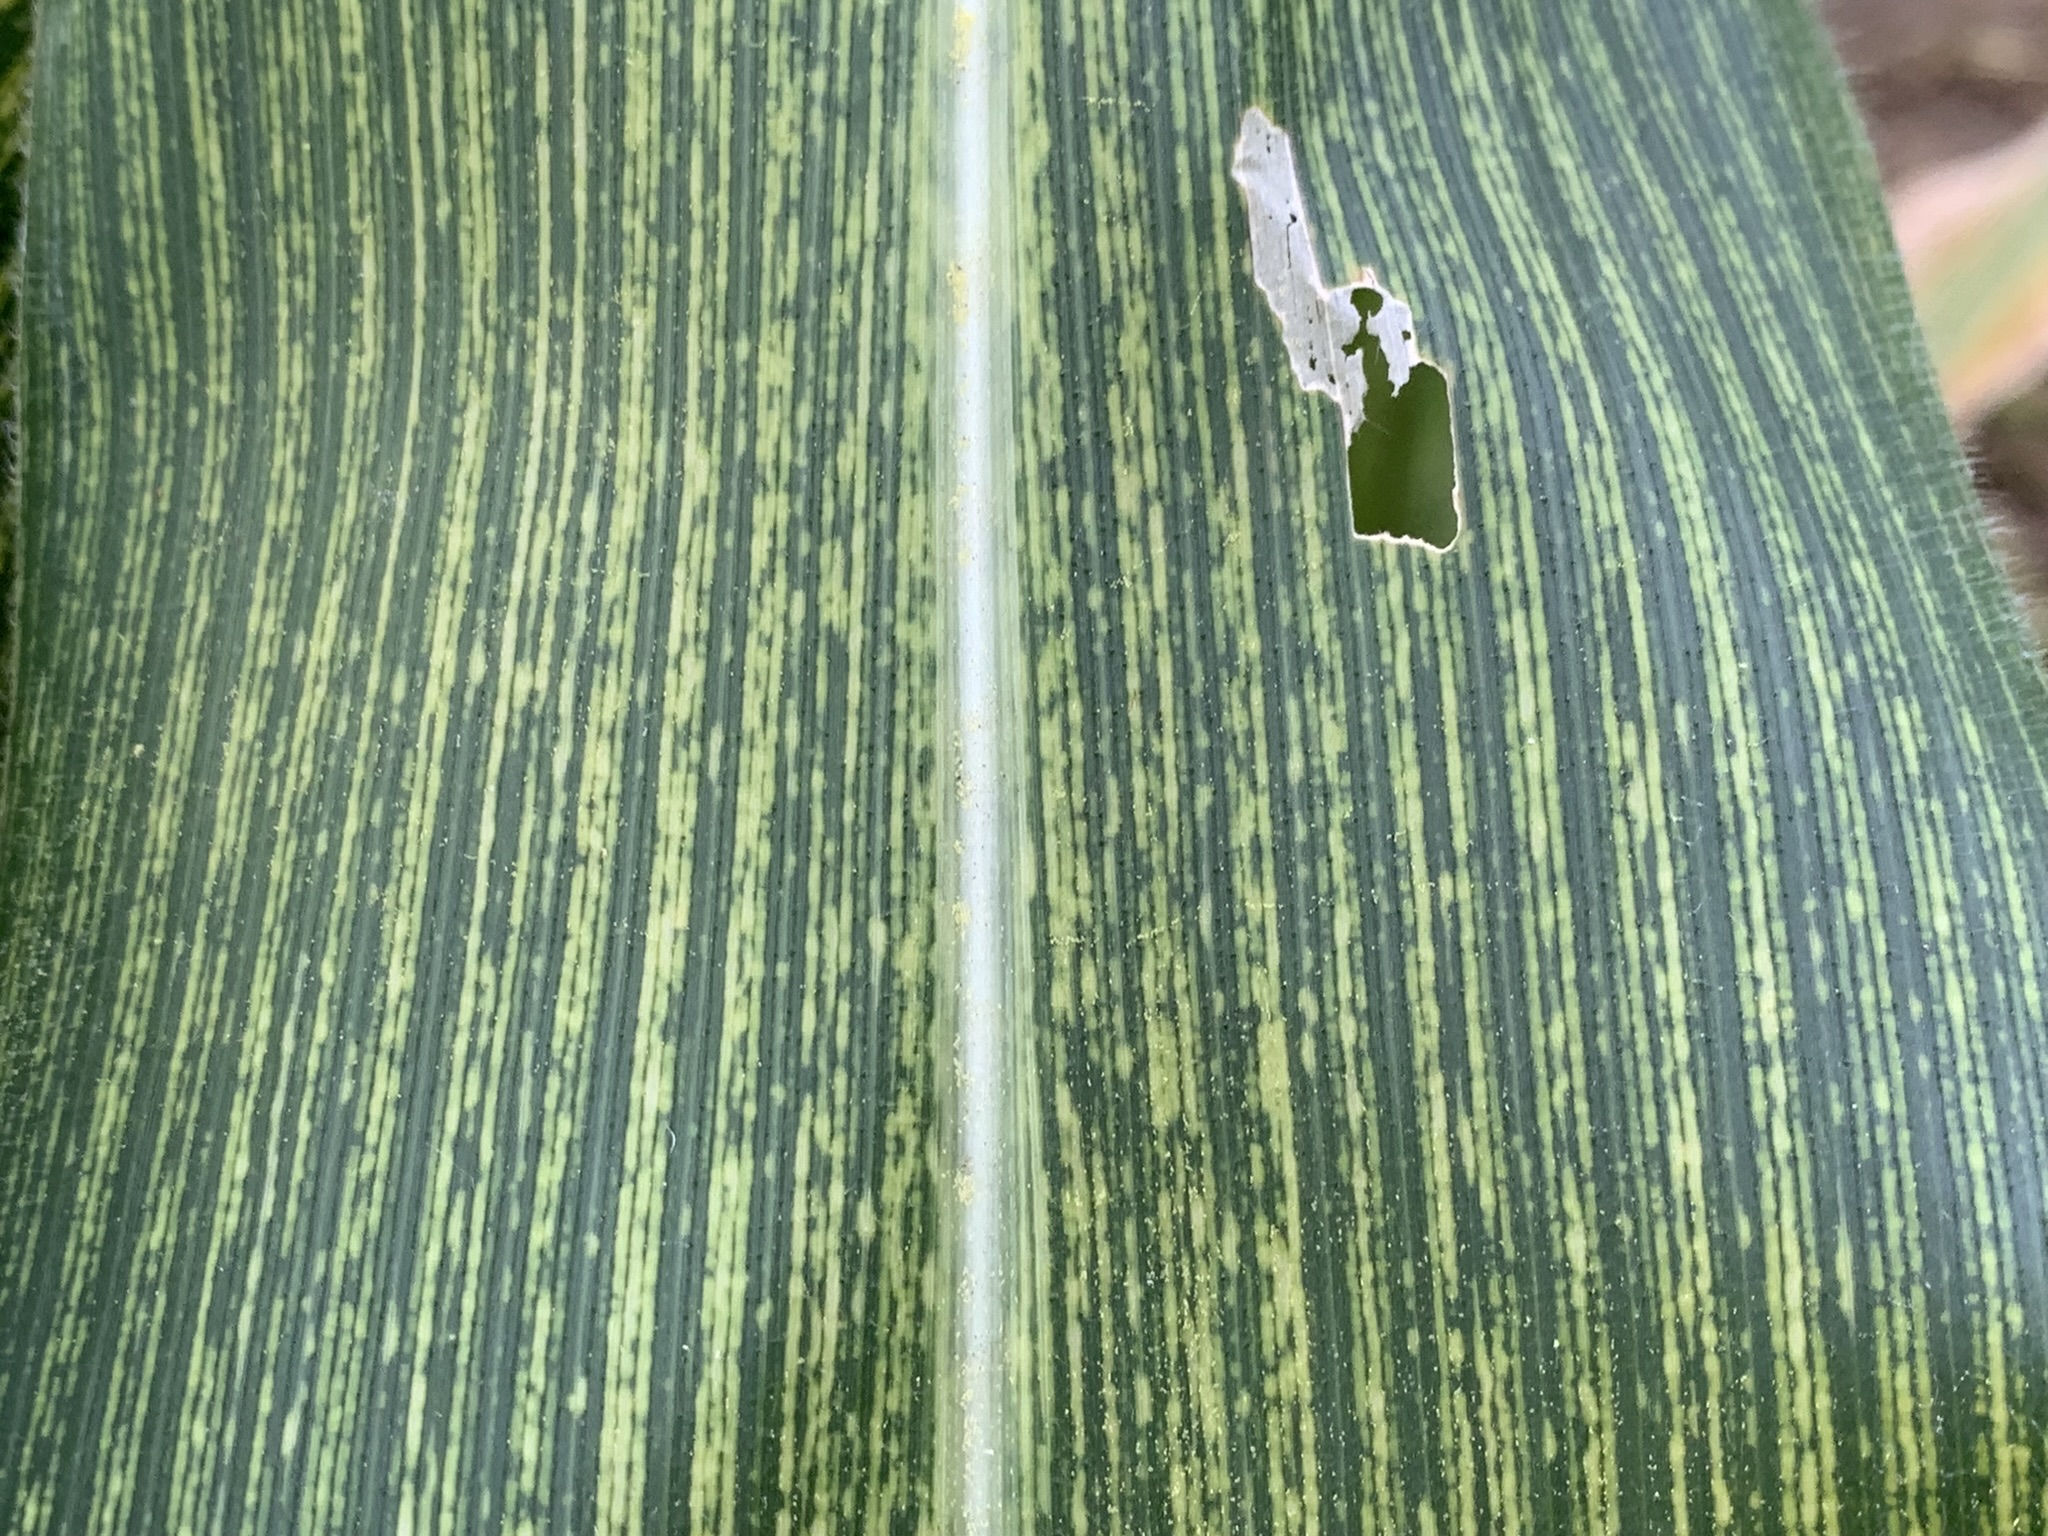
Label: MSV